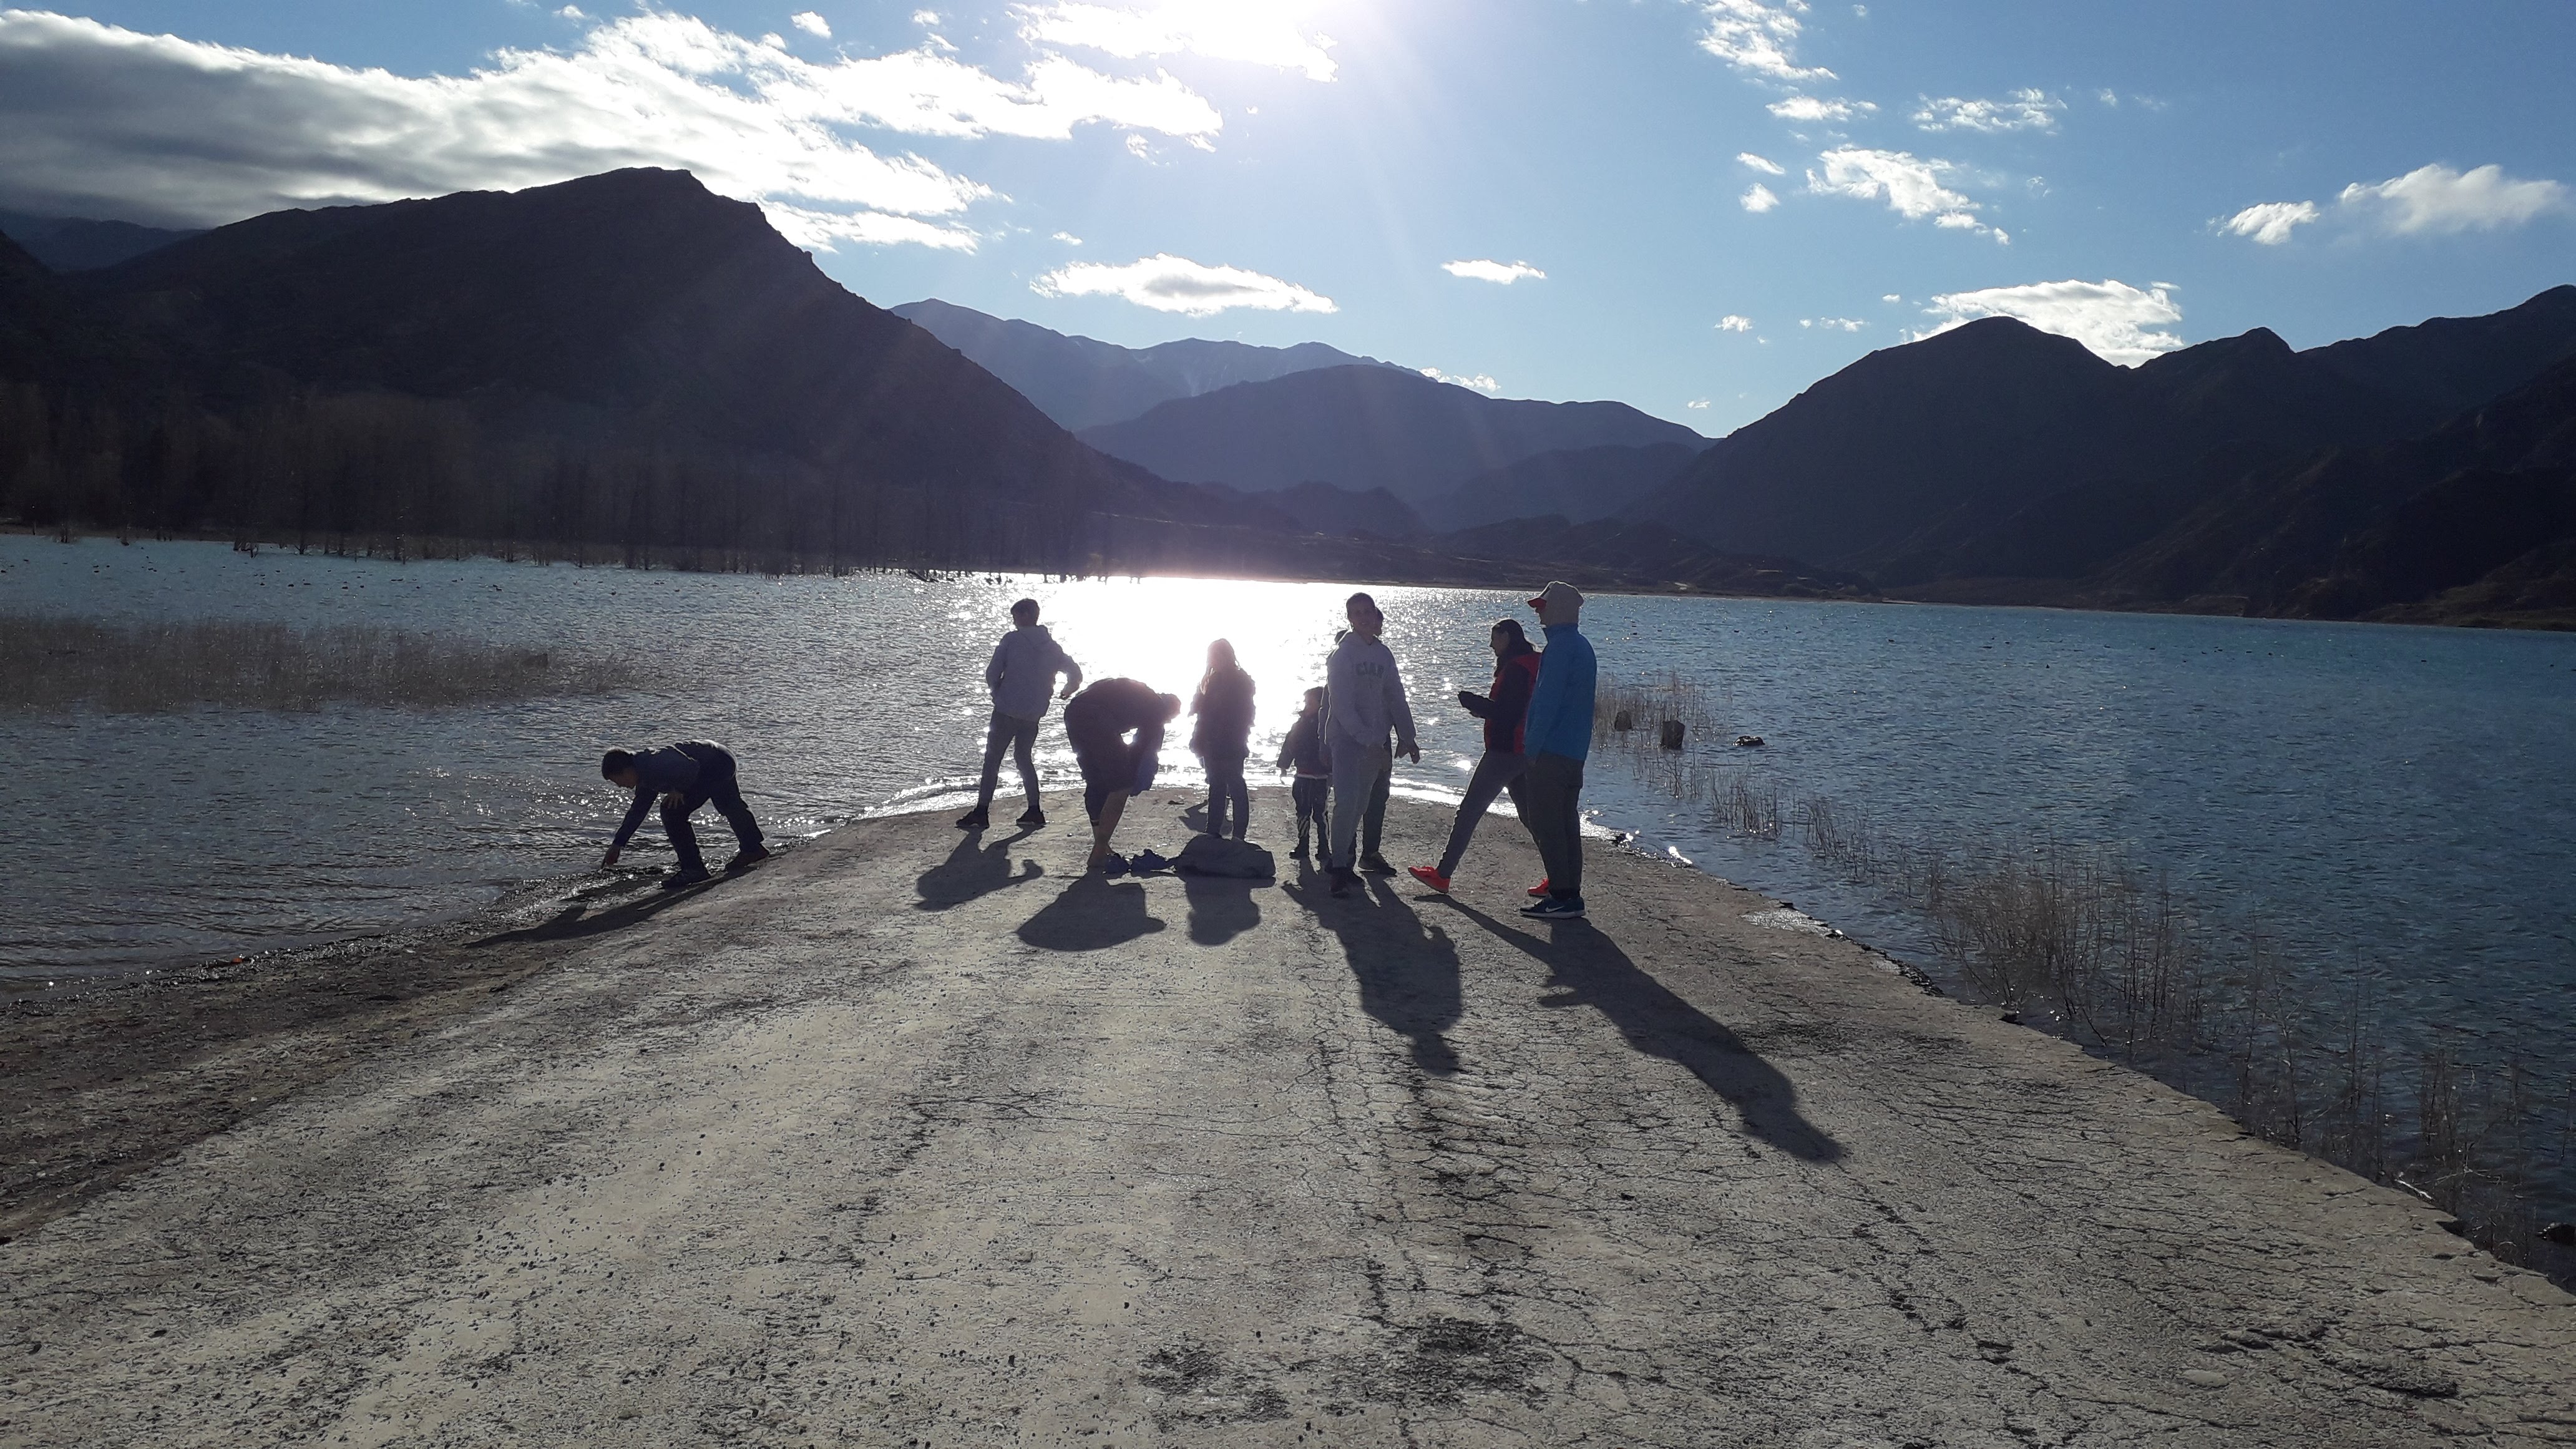
mendoza, argentina, mountainous landforms, mountain, sky, mountain range, lake, wilderness, tourism, human, highland, vacation, landscape, cloud, reservoir, river, hill, fell, alps, fjord, adventure, national park, road, reflection, team, loch, valley